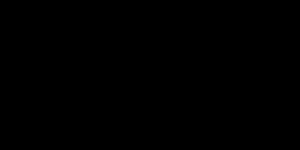
Les trois sonates pour piano de opus 31 nᵒ 1, la Sonate pour piano n° 16, la Sonate pour piano nº 17 dite « la Tempête » et la Sonate pour piano n° 18, composées entre 1801 et 1802, ne sont pas seulement unifiés par leur numéro d'opus, mais aussi par des idées et principes structuraux étroitement reliés. Les trois œuvres représentent en effet une étape importante dans l'évolution artistique de Beethoven qui, avec elles, ouvre un nouveau sentier musical qui le conduit vers les avancées des troisième et cinquième symphonies.